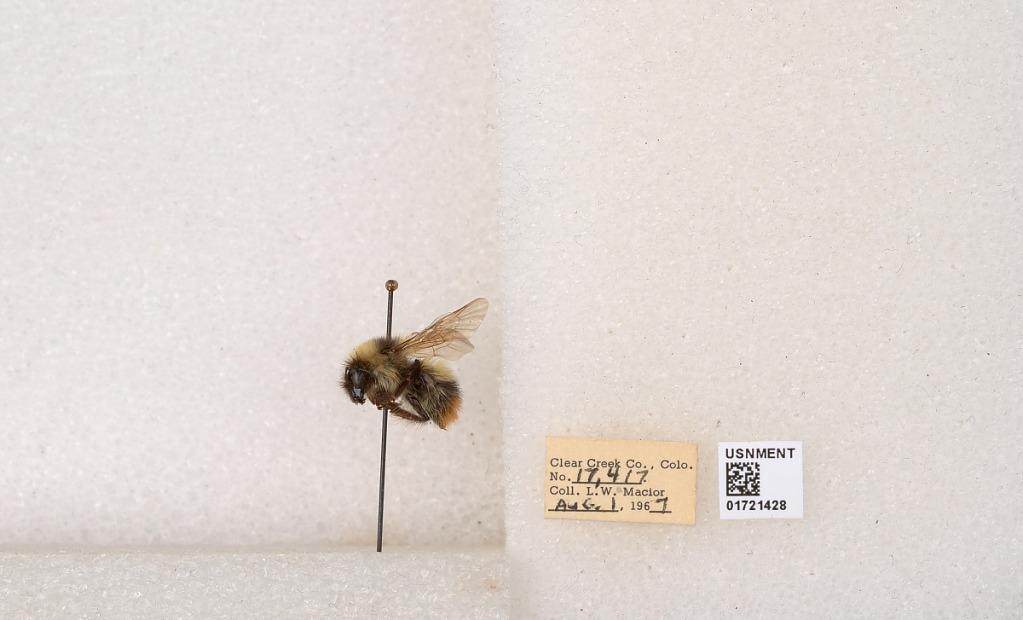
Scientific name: Bombus kirbyellus
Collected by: L. Macior
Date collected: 1967-8-1
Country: United States
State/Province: Colorado
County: Clear Creek
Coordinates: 39.6891, -105.644